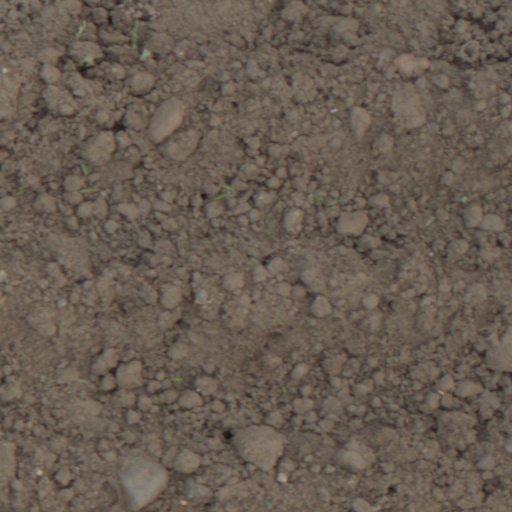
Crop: wheat